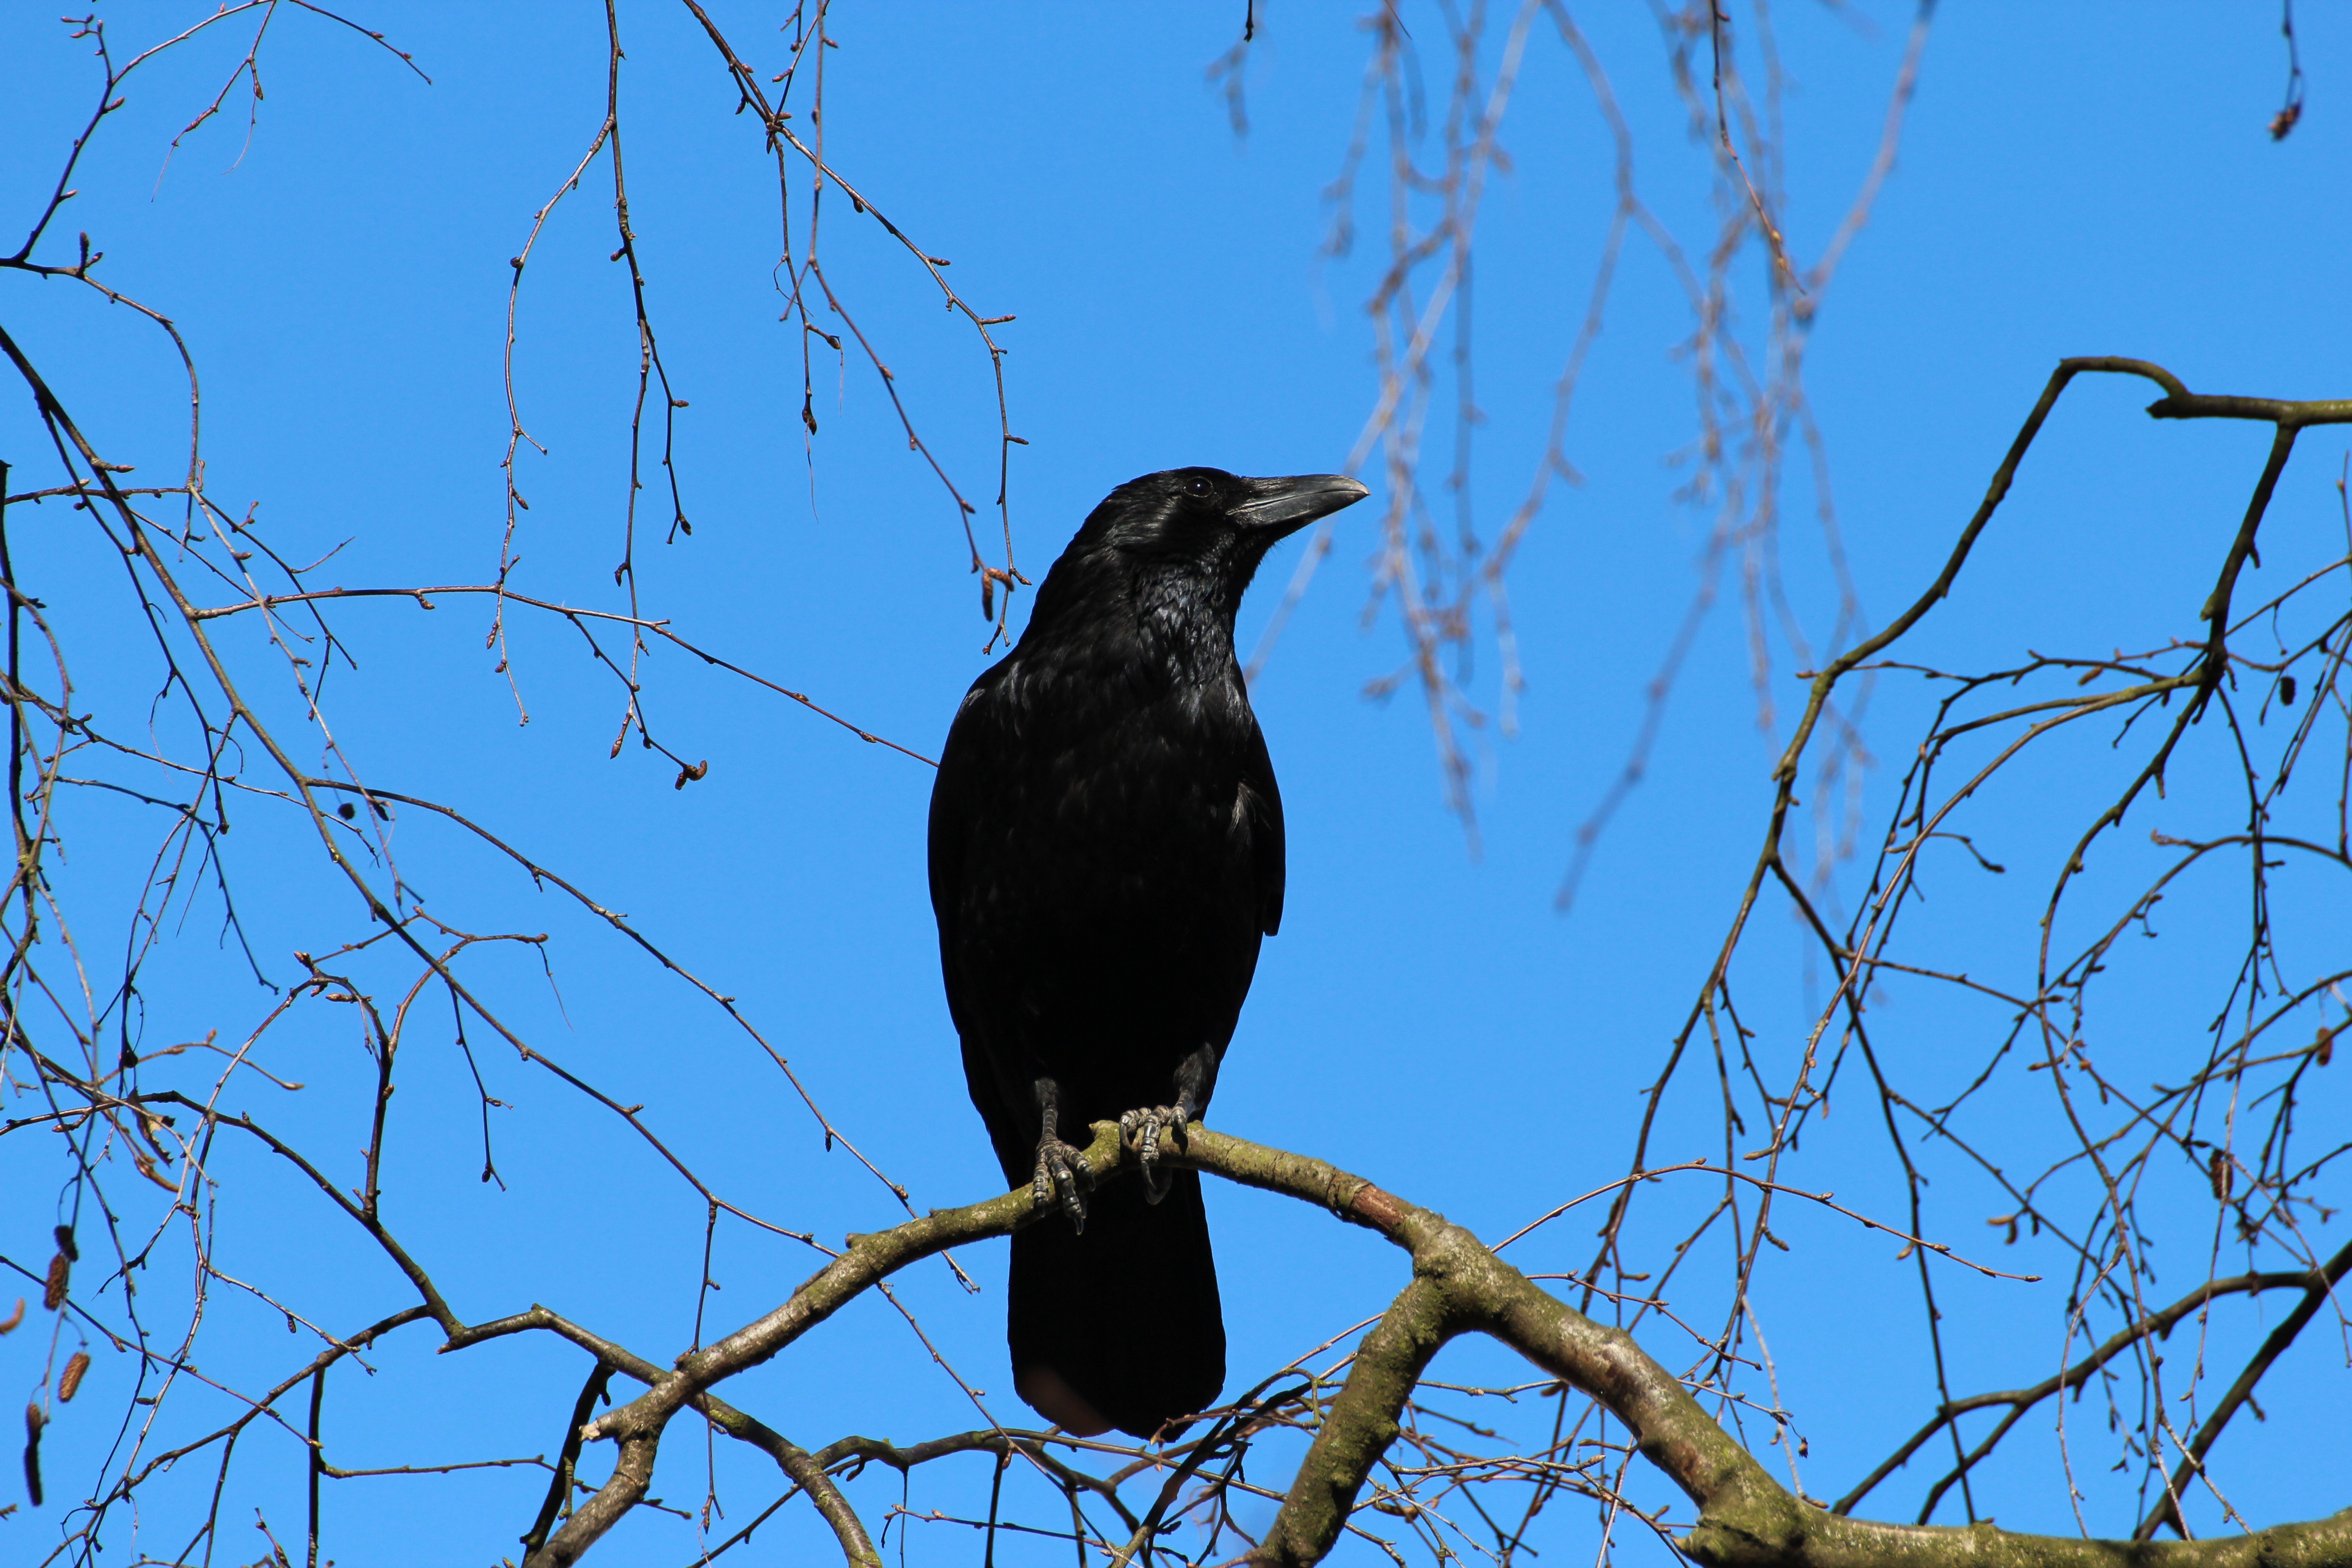
branch, bird, animal, wildlife, beak, black, fauna, crow, songbird, animals, rook, vertebrate, raven, blackbird, raven bird, perching bird, crow like bird, corvus frugilegus